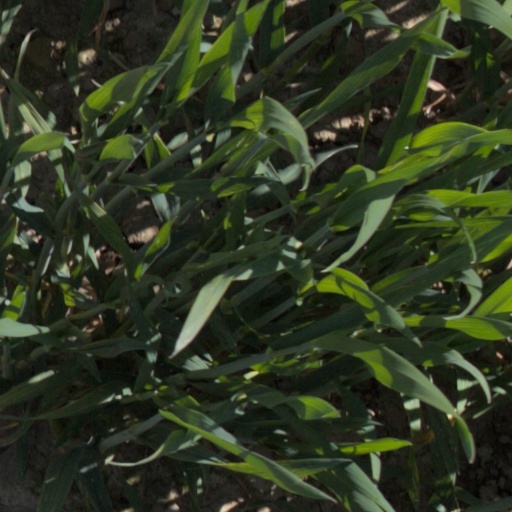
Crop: wheat